Cualquier parecido

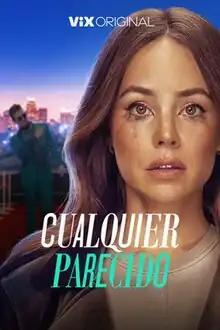

Cualquier parecido is a Mexican comedy drama streaming television series created by Camila Sodi and Natasha Ybarra-Klor. It stars Sodi as Carlota, an actress who, after going through a divorce, begins a journey of rediscovery. It premiered on Vix on 25 August 2023.